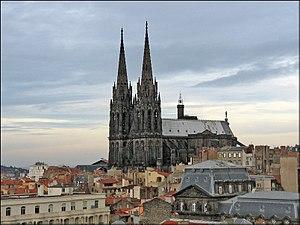
Cathédrale Notre-Dame-de-l'Assomption de Clermont-Ferrand עברית: קתדרלת קלרמון-פראן, אדריכלות גותית, סגנון גותי קורן, צרפת
Notre-Dame de l’Assomption est une cathédrale gothique située à Clermont-Ferrand. Elle a été édifiée à partir de 1248 au centre de la ville de Clermont, la capitale historique de l'Auvergne. Elle a remplacé une cathédrale romane située au même endroit qui elle-même avait été précédée par deux autres sanctuaires chrétiens. Son patronage initial est celui de Saint-Vital et Saint-Agricol. La majeure partie de la construction actuelle date de la seconde moitié du XIIIᵉ siècle, c'est le premier exemple d'utilisation en architecture de la pierre de Volvic. La façade occidentale et d'autres rénovations ont été effectuées par Eugène Viollet-le-Duc au cours de la seconde moitié du XIXᵉ siècle.